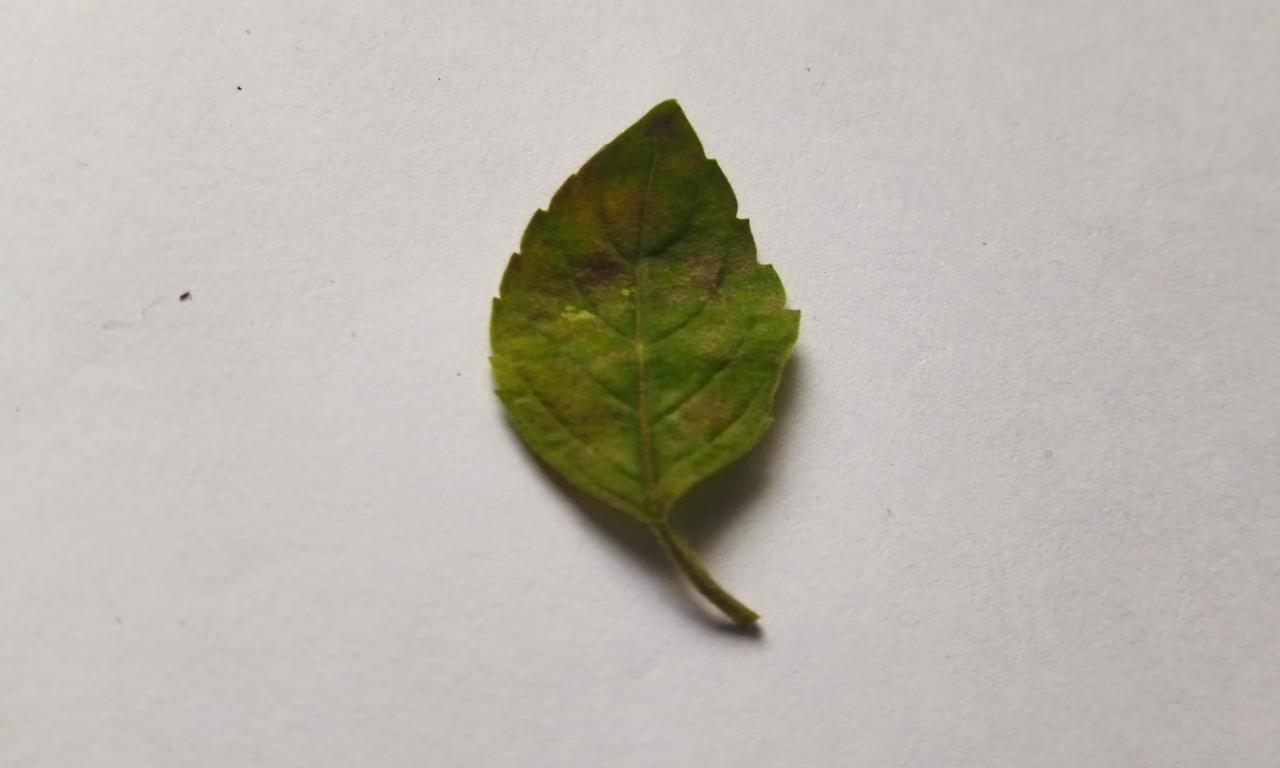
Label: Spoiled